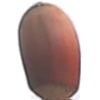
Label: Hazelnut 1